Monarchy of Belize

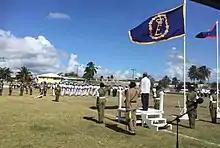
Queen Elizabeth II's personal flag flying at the Sovereign's Day parade in Belize City, 2019

The Royal Prerogative also extends to foreign affairs: the sovereign or the governor-general may negotiate and ratify treaties, alliances, and international agreements; no parliamentary approval is required. However, a treaty cannot alter the domestic laws of Belize; an Act of Parliament is necessary in such cases. The governor-general, on behalf of the monarch, also accredits Belizean High Commissioners and ambassadors, and receives diplomats from foreign states.